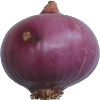
Label: Onion Red Peeled 1